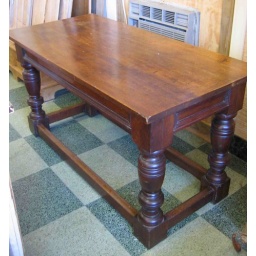
Antique English Oak library table with stretchers. Late 1800's. 5' by 34&amp;quot;. Many usages.